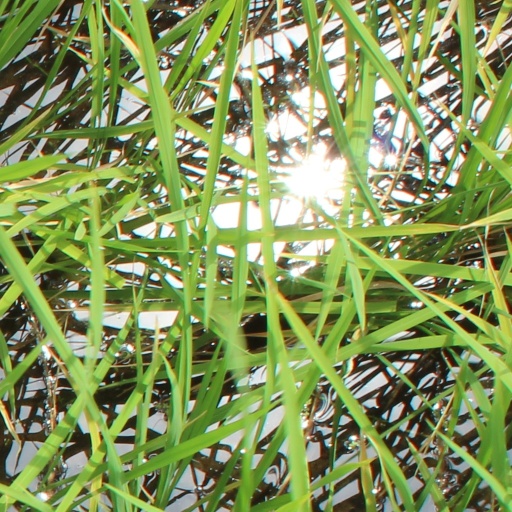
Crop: rice